Rebecca Louise Law

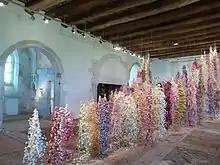
ARTE BOTANICA exhibition at the Château de la Roche-Jagu

Rebecca Louise Law (born in 1980) is a British installation artist, best known for artworks created with natural materials, namely flora.